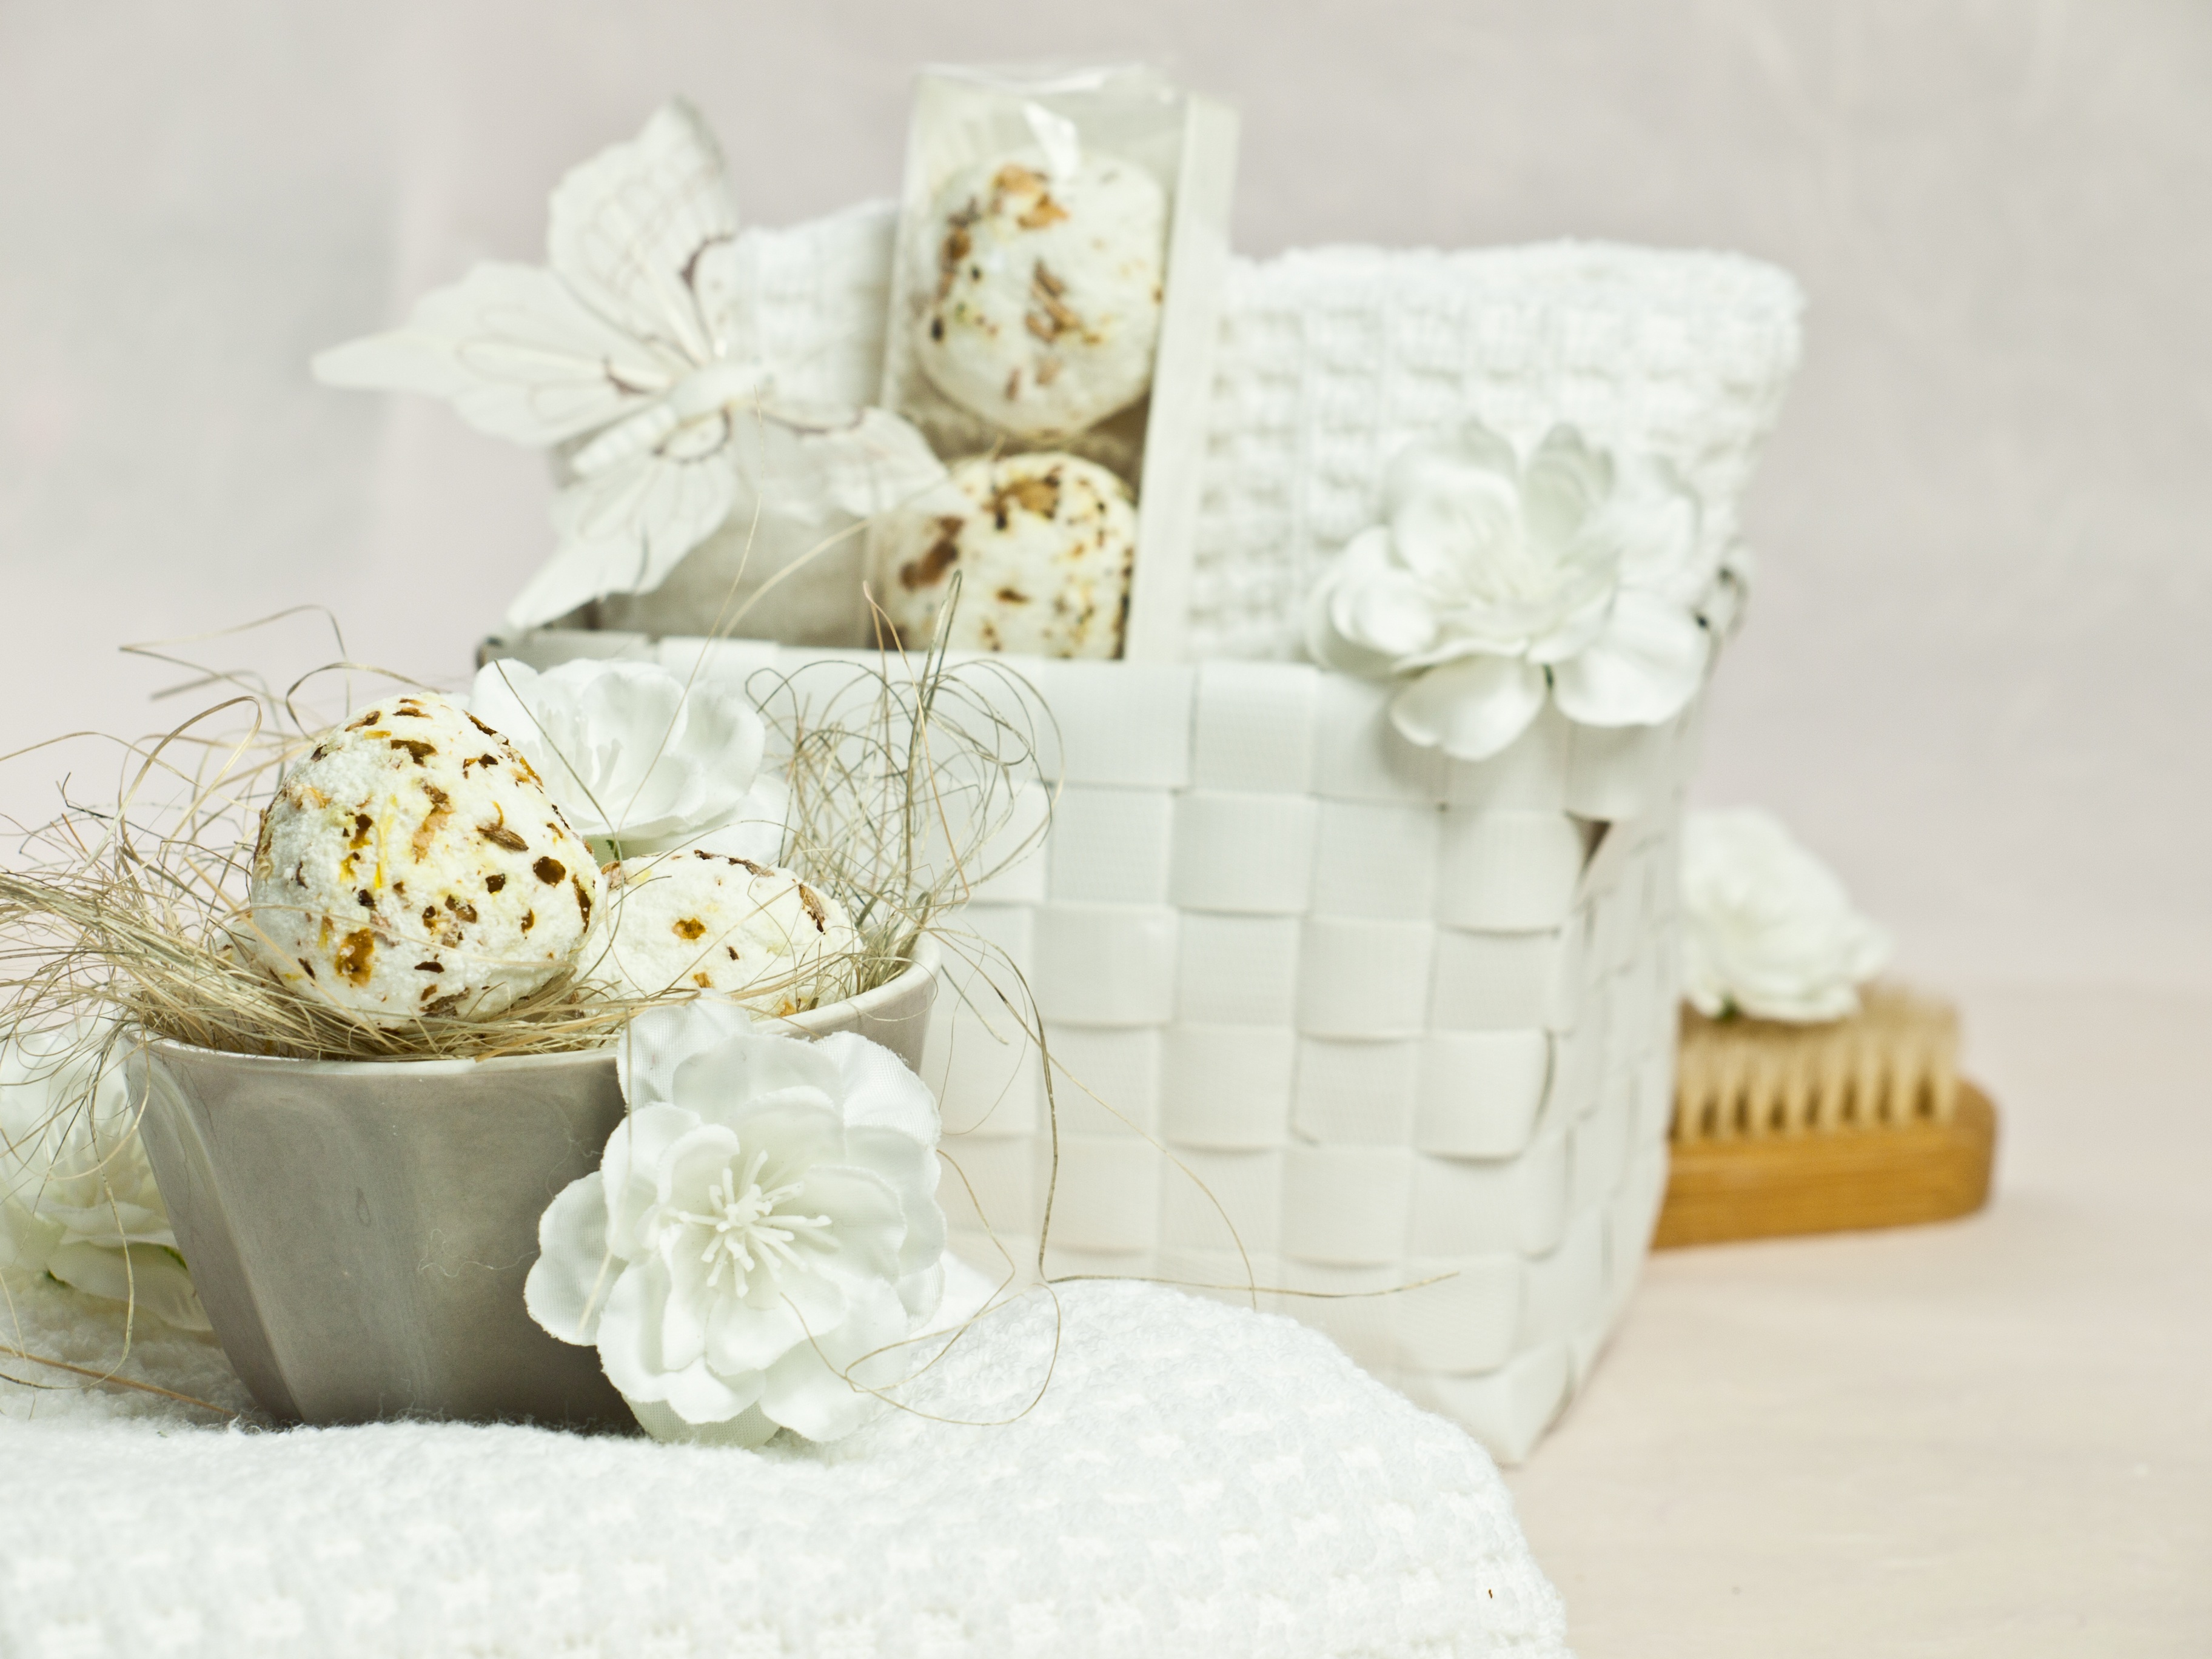
nature, wood, white, flower, petal, brush, spring, relax, clean, wash, bad, massage, therapy, wellness, wedding cake, bath balls, flower bouquet, wedding favors